1st Cavalry Division (United States)

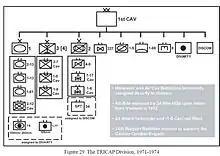
1971–1974 Organization of the 1st Cavalry Division (TRICAP)

In the early morning hours of 31 January 1968, the largest battle of the Vietnam War, the Tet Offensive, was launched by 84,000 PAVN/VC soldiers across South Vietnam. In the division's area of operation, the PAVN/VC forces seized most of the city of Huế. As the 3rd Brigade, 1st Cavalry Division, fought to cut off PAVN/VC reinforcements pouring into Huế, at Quảng Trị, five battalions, most from the 324th Division, attacked the city and LZ Betty (Headquarters 1st Brigade). To stop allied troops from intervening, three other PAVN/VC infantry battalions deployed as blocking forces, all supported by a 122mm-rocket battalion and two heavy-weapons companies armed with 82mm mortars and 75mm recoilless rifles. After intense fighting, 900 PAVN/VC soldiers were killed in and around Quảng Trị and LZ Betty. However, across South Vietnam, 1,000 Americans, 2,100 South Vietnamese, 14,000 civilians, and 32,000 PAVN/VC were killed.